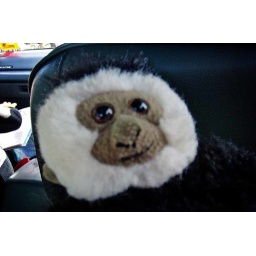
Back seat monkey, taken by a back seat monkey - Daniel.